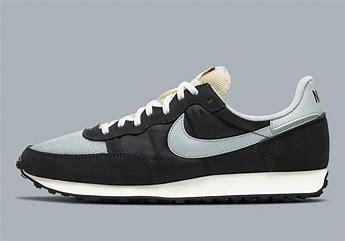
Brand: Nike
Model: Challenger OG